GenZe (company)

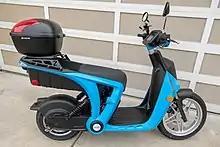
GenZe 2.0s Electric Scooter sold to consumers with a K-Max 30 top-box

Mahindra GenZe, doing business as GenZe and also known as GenZe by Mahindra, was a brand of electric bicycles and scooters. It was a subsidiary of the Mahindra Group of India.